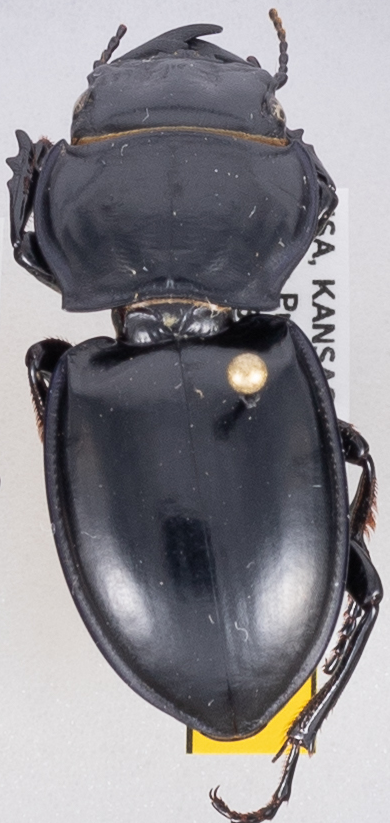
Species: Pasimachus californicus
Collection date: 2020-06-29
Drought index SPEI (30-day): -0.638
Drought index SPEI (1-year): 0.748
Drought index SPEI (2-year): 2.01